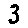
Label: 3